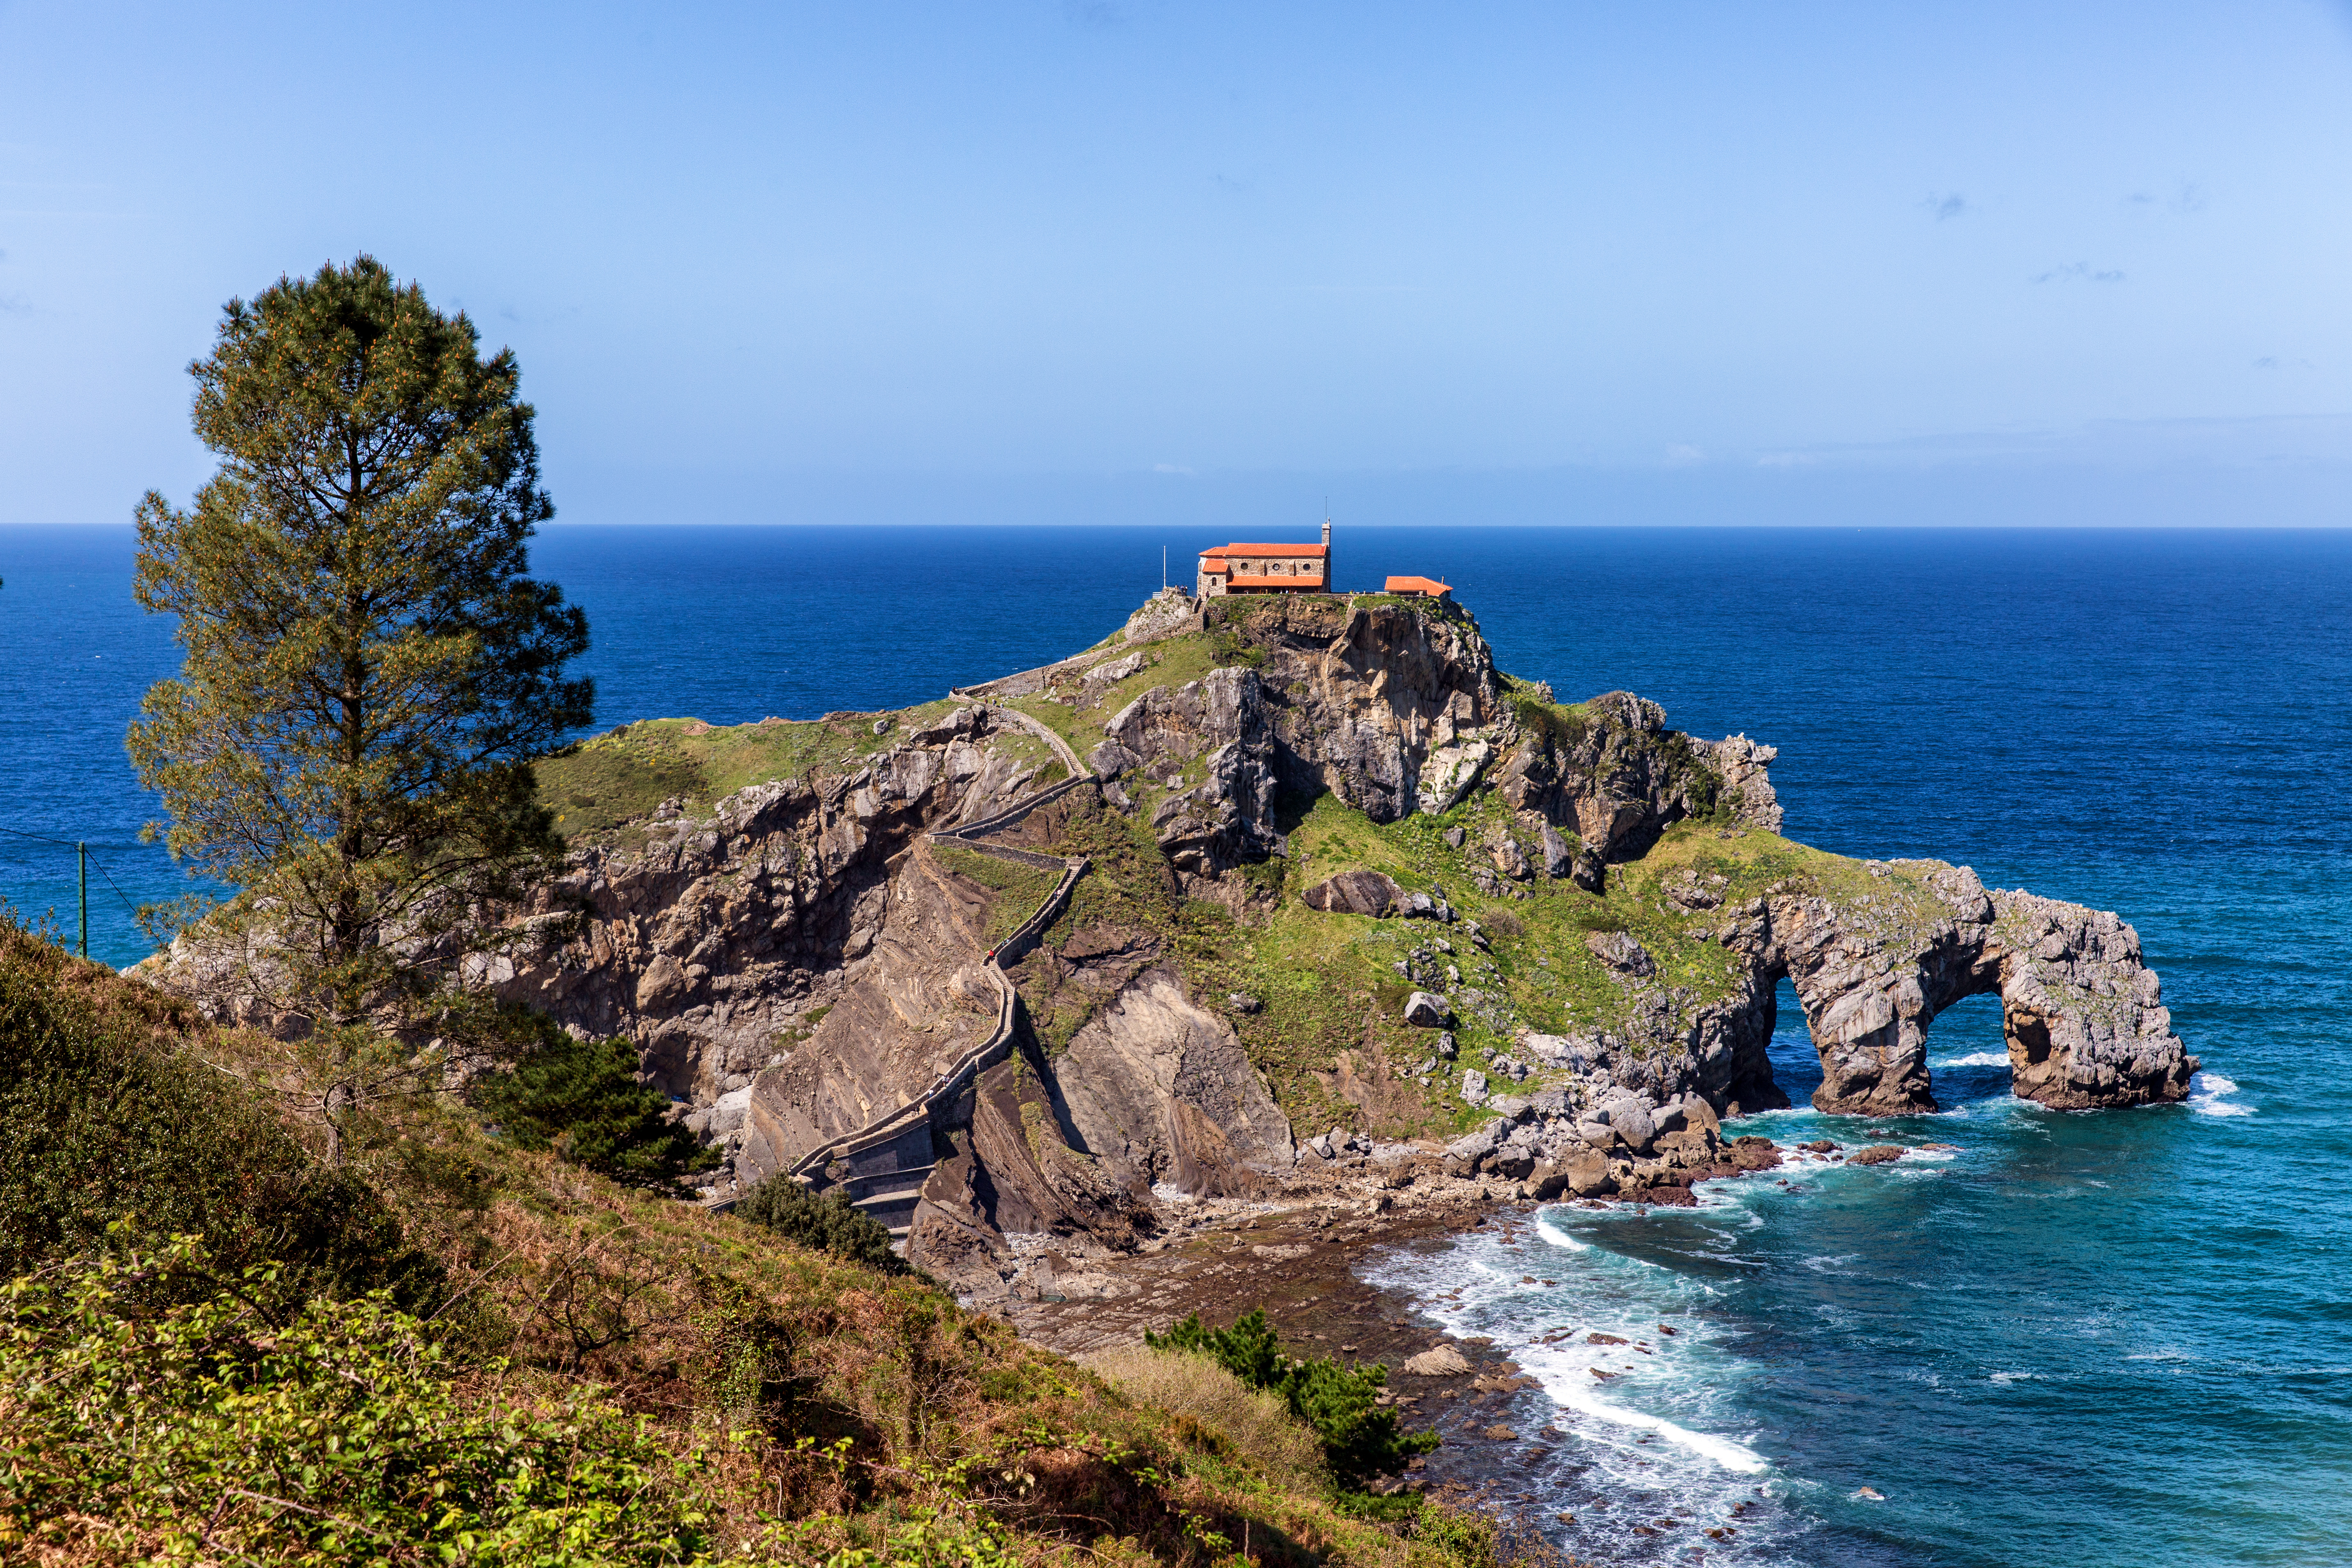
landscape, sea, coast, tree, water, rock, ocean, sky, shore, formation, cliff, cove, bay, peninsula, stack, tourism, terrain, headland, escarpment, cape, islet, klippe, promontory, coastal and oceanic landforms, mount scenery